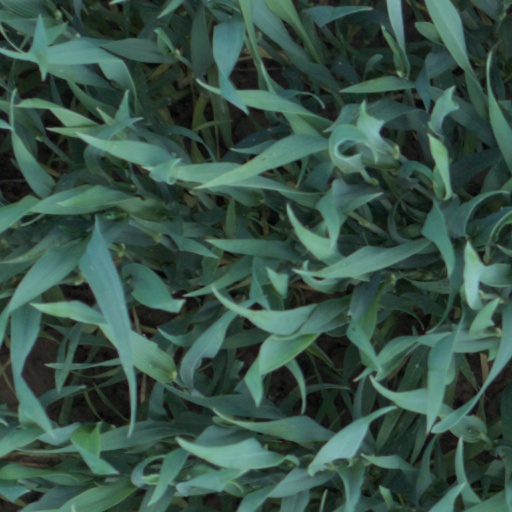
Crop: wheat